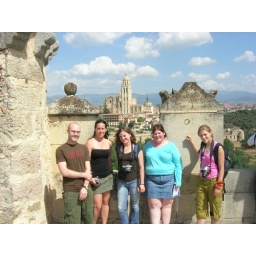
Scott, me, Linda, Meredith, Sarah in the tower of the castle in Segovia, cathedral in the background